The Deep Sea Diver's Syndrome

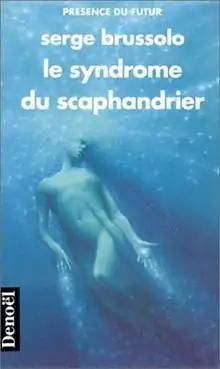
First edition (French)

The Deep Sea Diver's Syndrome is a science fiction novel by Serge Brussolo, the first of over 150 novels by the French author to be translated into English. It was originally published in 1992, and was later translated into English by Edward Gauvin and published in 2016. The surreal story follows David Sarella, a struggling dreamer in a world where dream "ectoplasms" have replaced art. The novel features surreal imagery and settings, frequent use of dramatic irony, and blatant commentary about art.